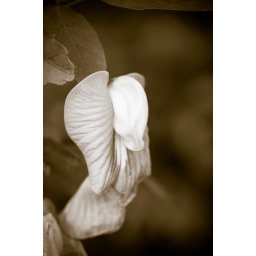
flower in black and white different angle